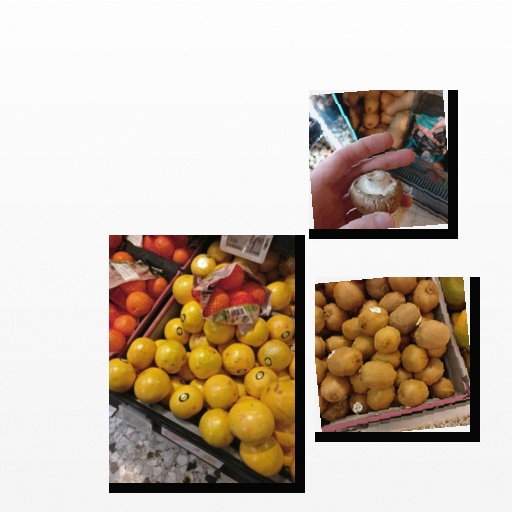
Food items: mushroom, red_grapefruit, kiwi